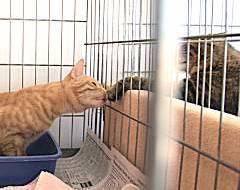
cat